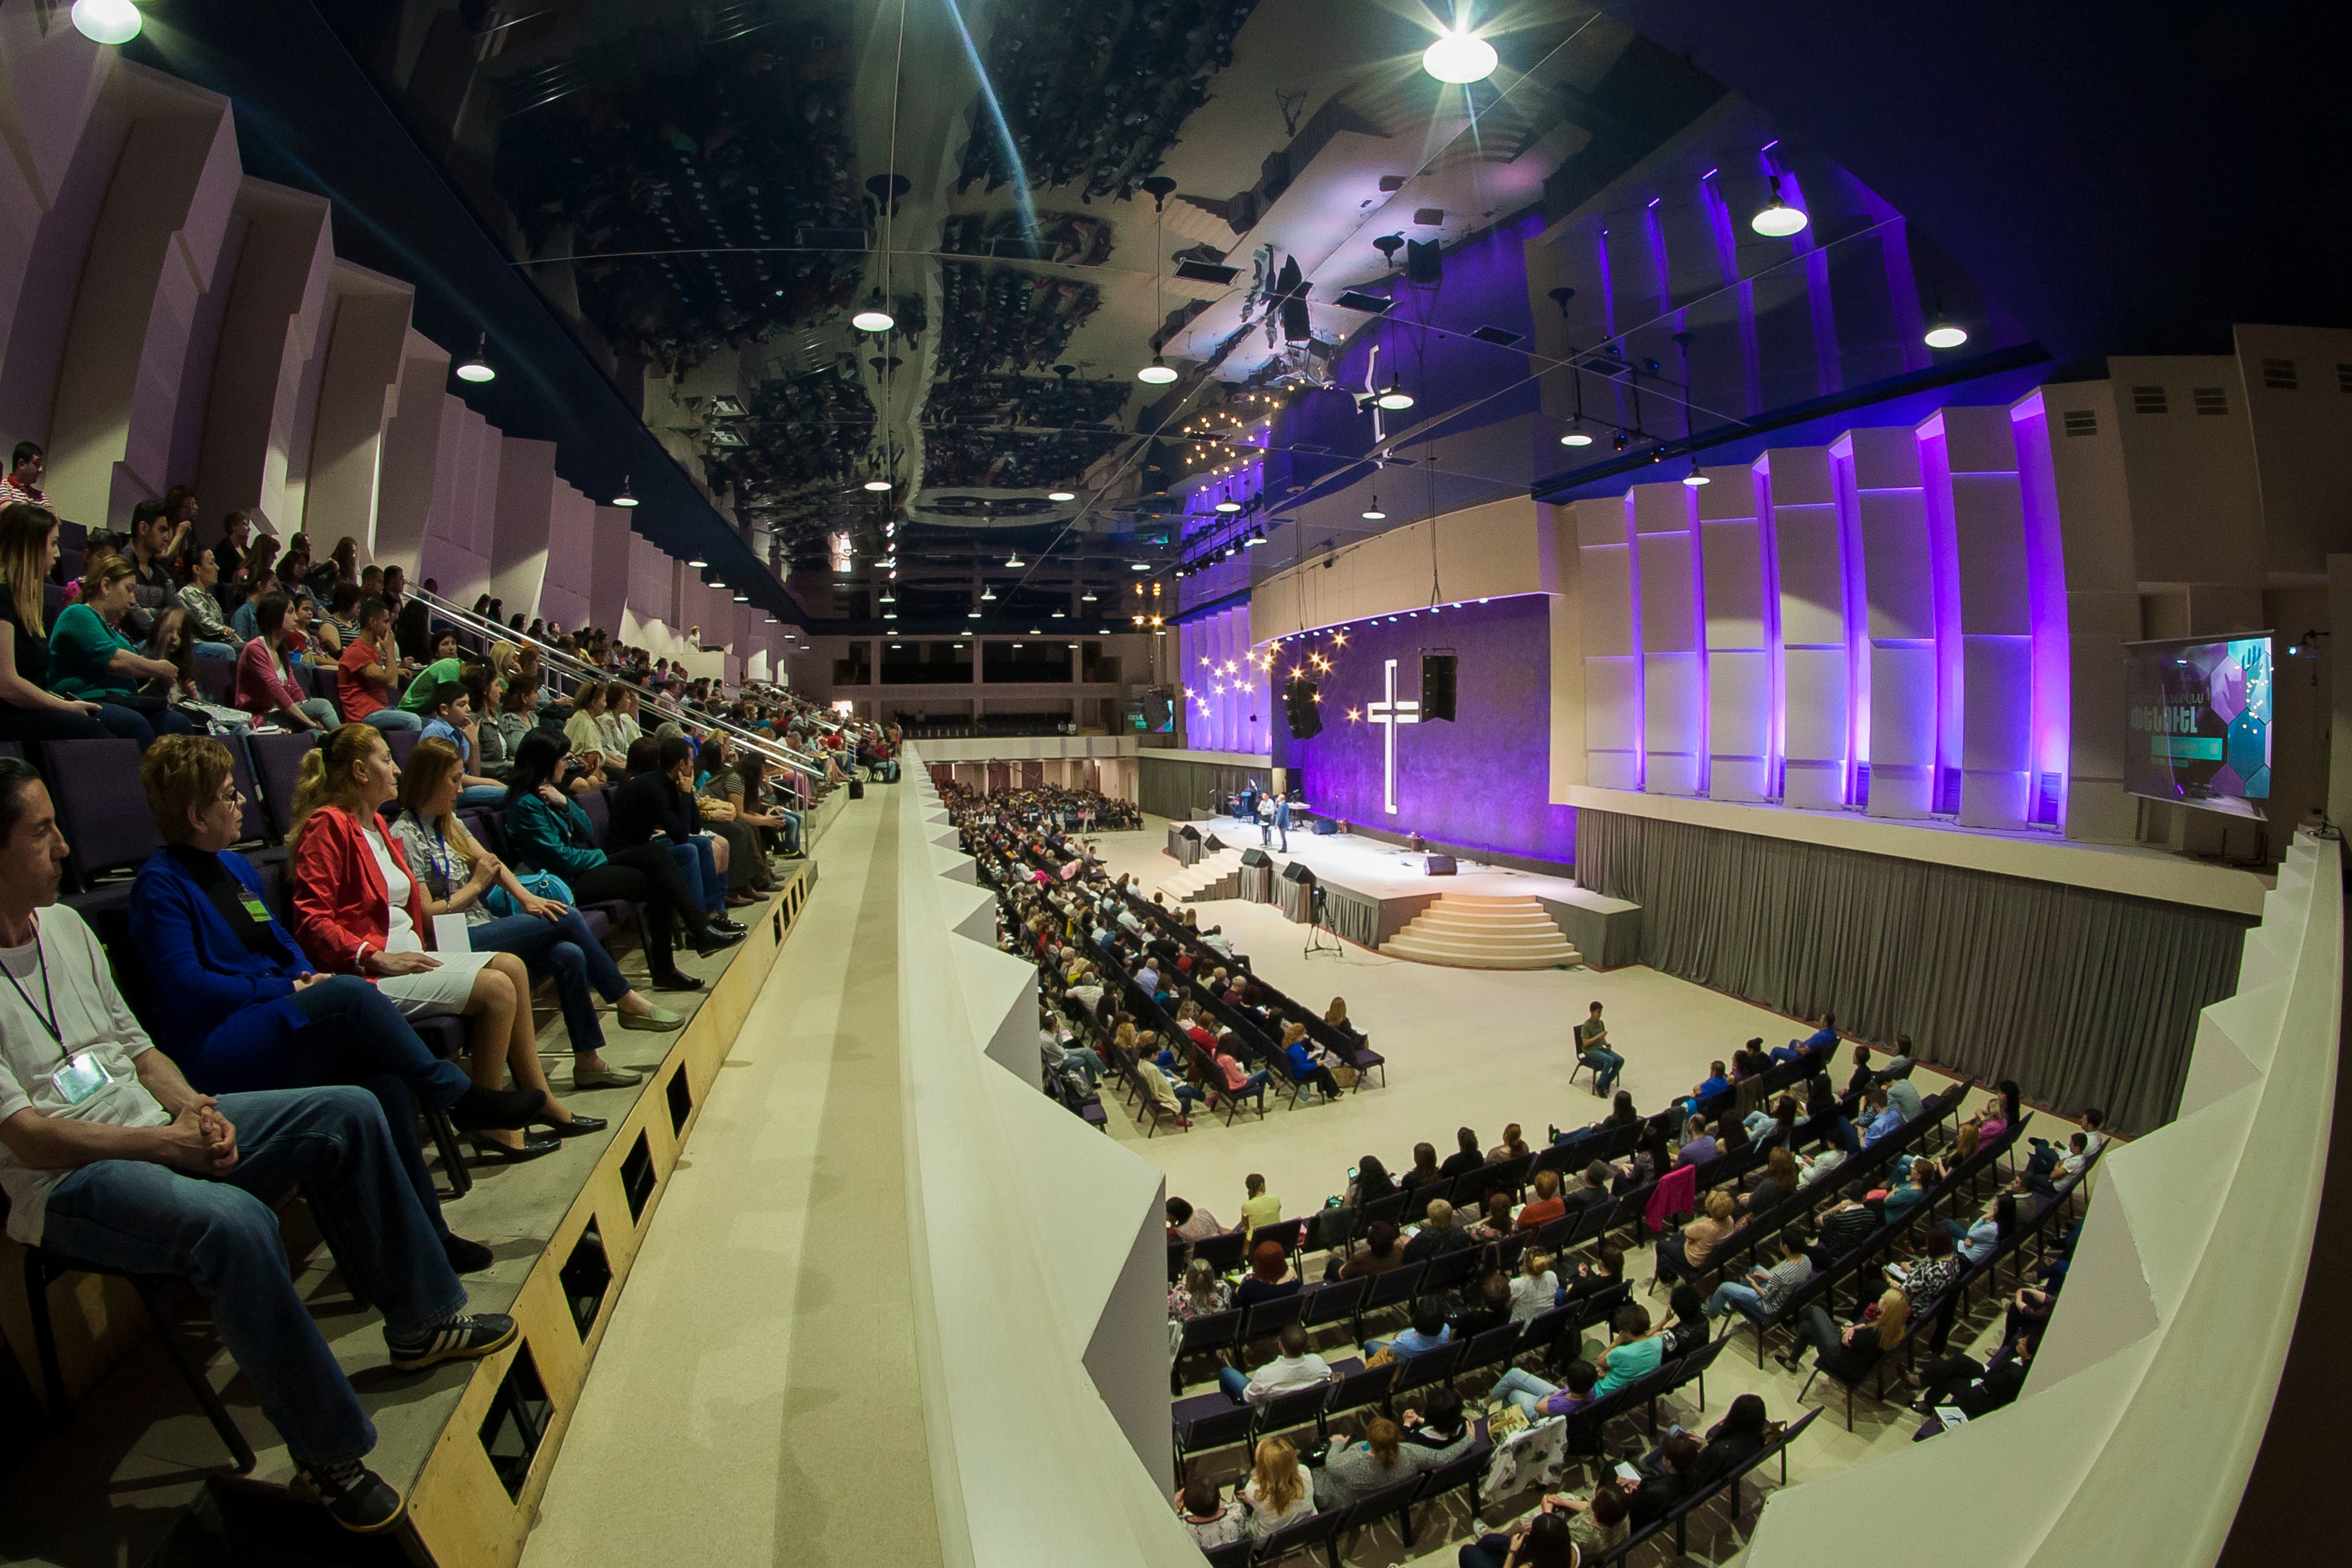
auditorium, crowd, audience, convention